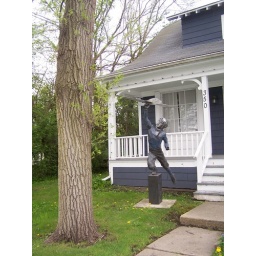
Statue of boy playing with airplane in Long Grove, IL